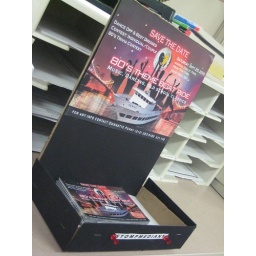
The 80s boat ride stand in progress. From a card board box to a display for out boat ride flyers